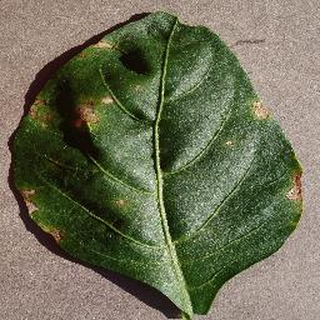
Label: bell_pepper_bacterial_spot